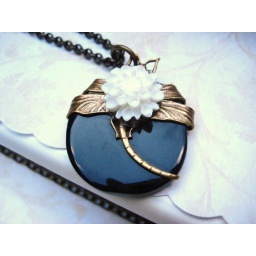
Beautiful brass dragonfly with it's wings wrapped around a &amp;quot;hemotite&amp;quot; black stone. I added a sweet white flower on it's back.